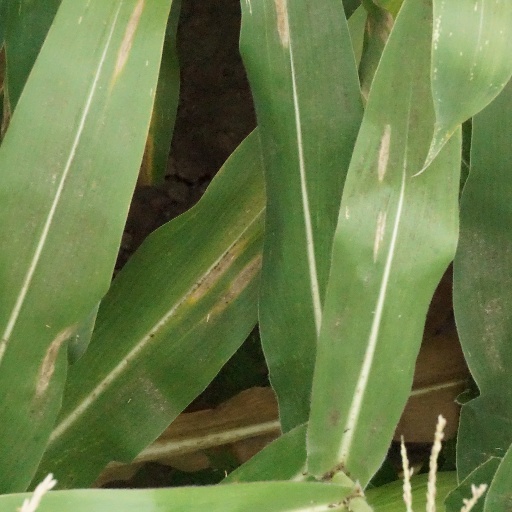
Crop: maize; corn